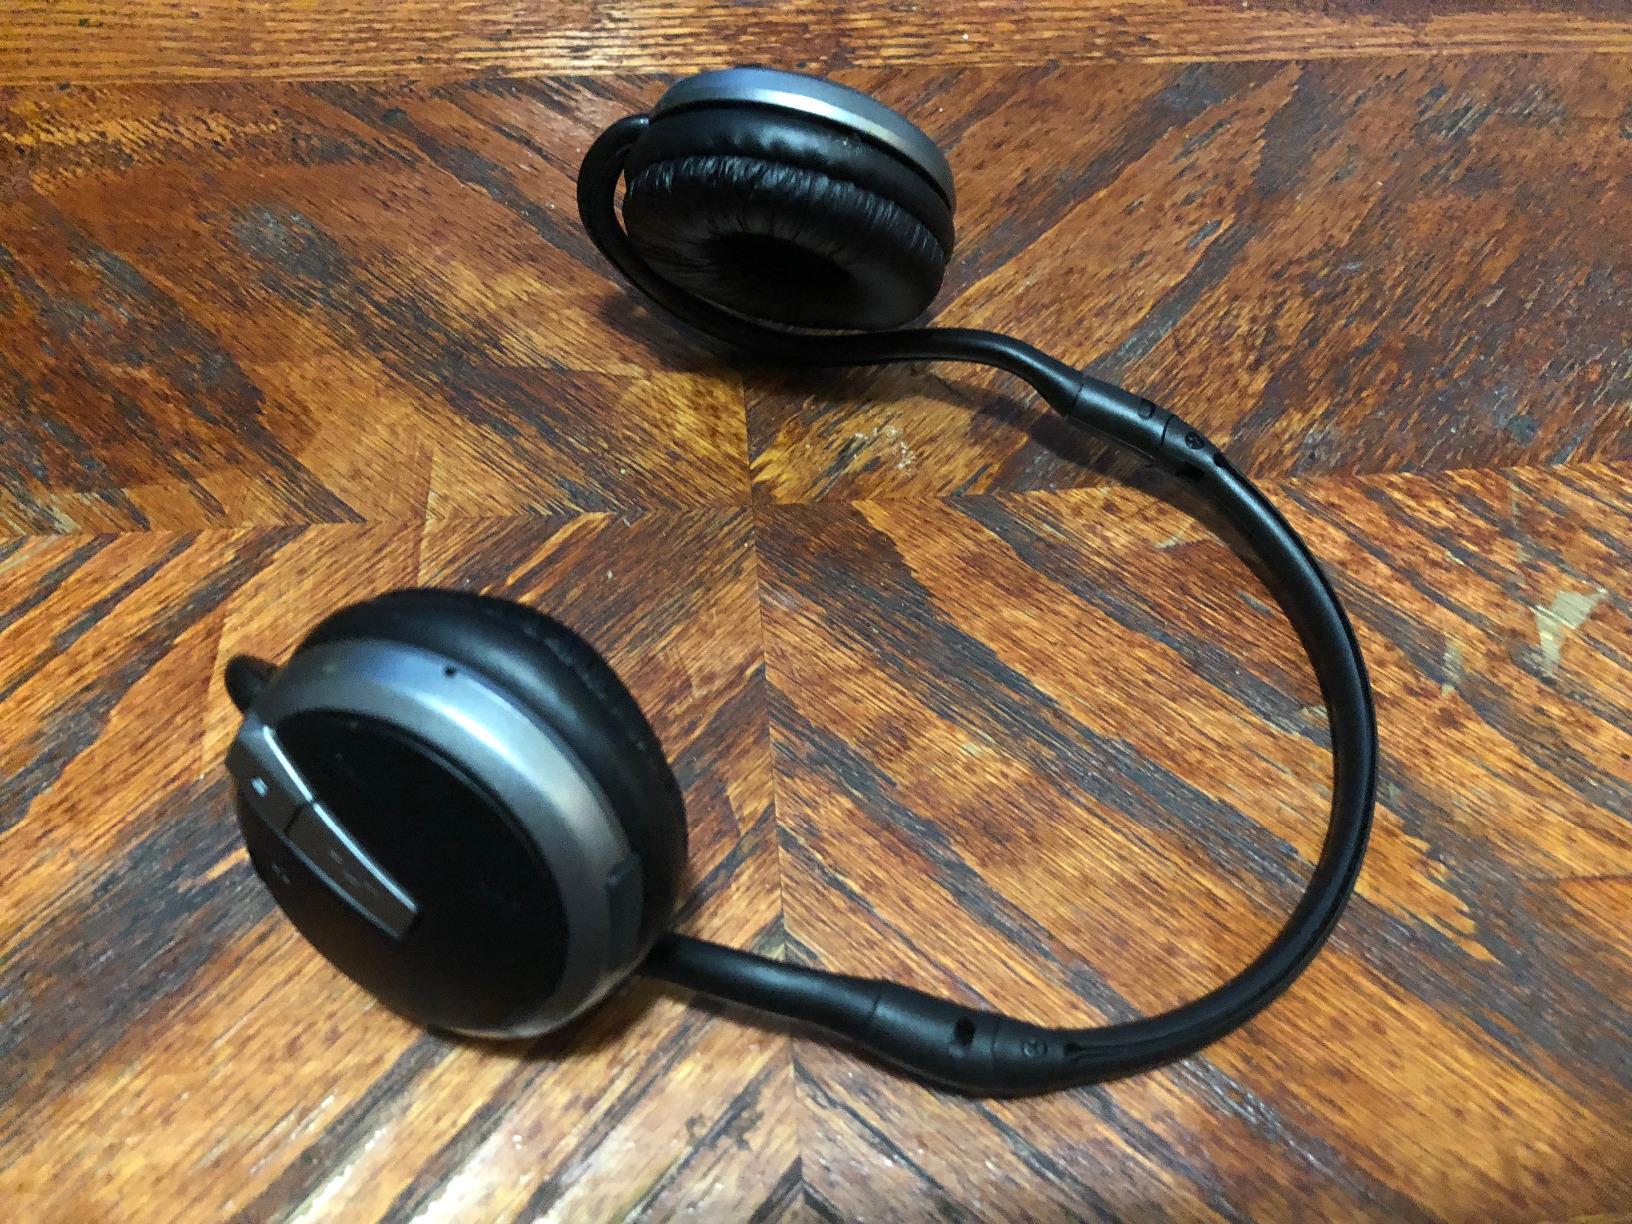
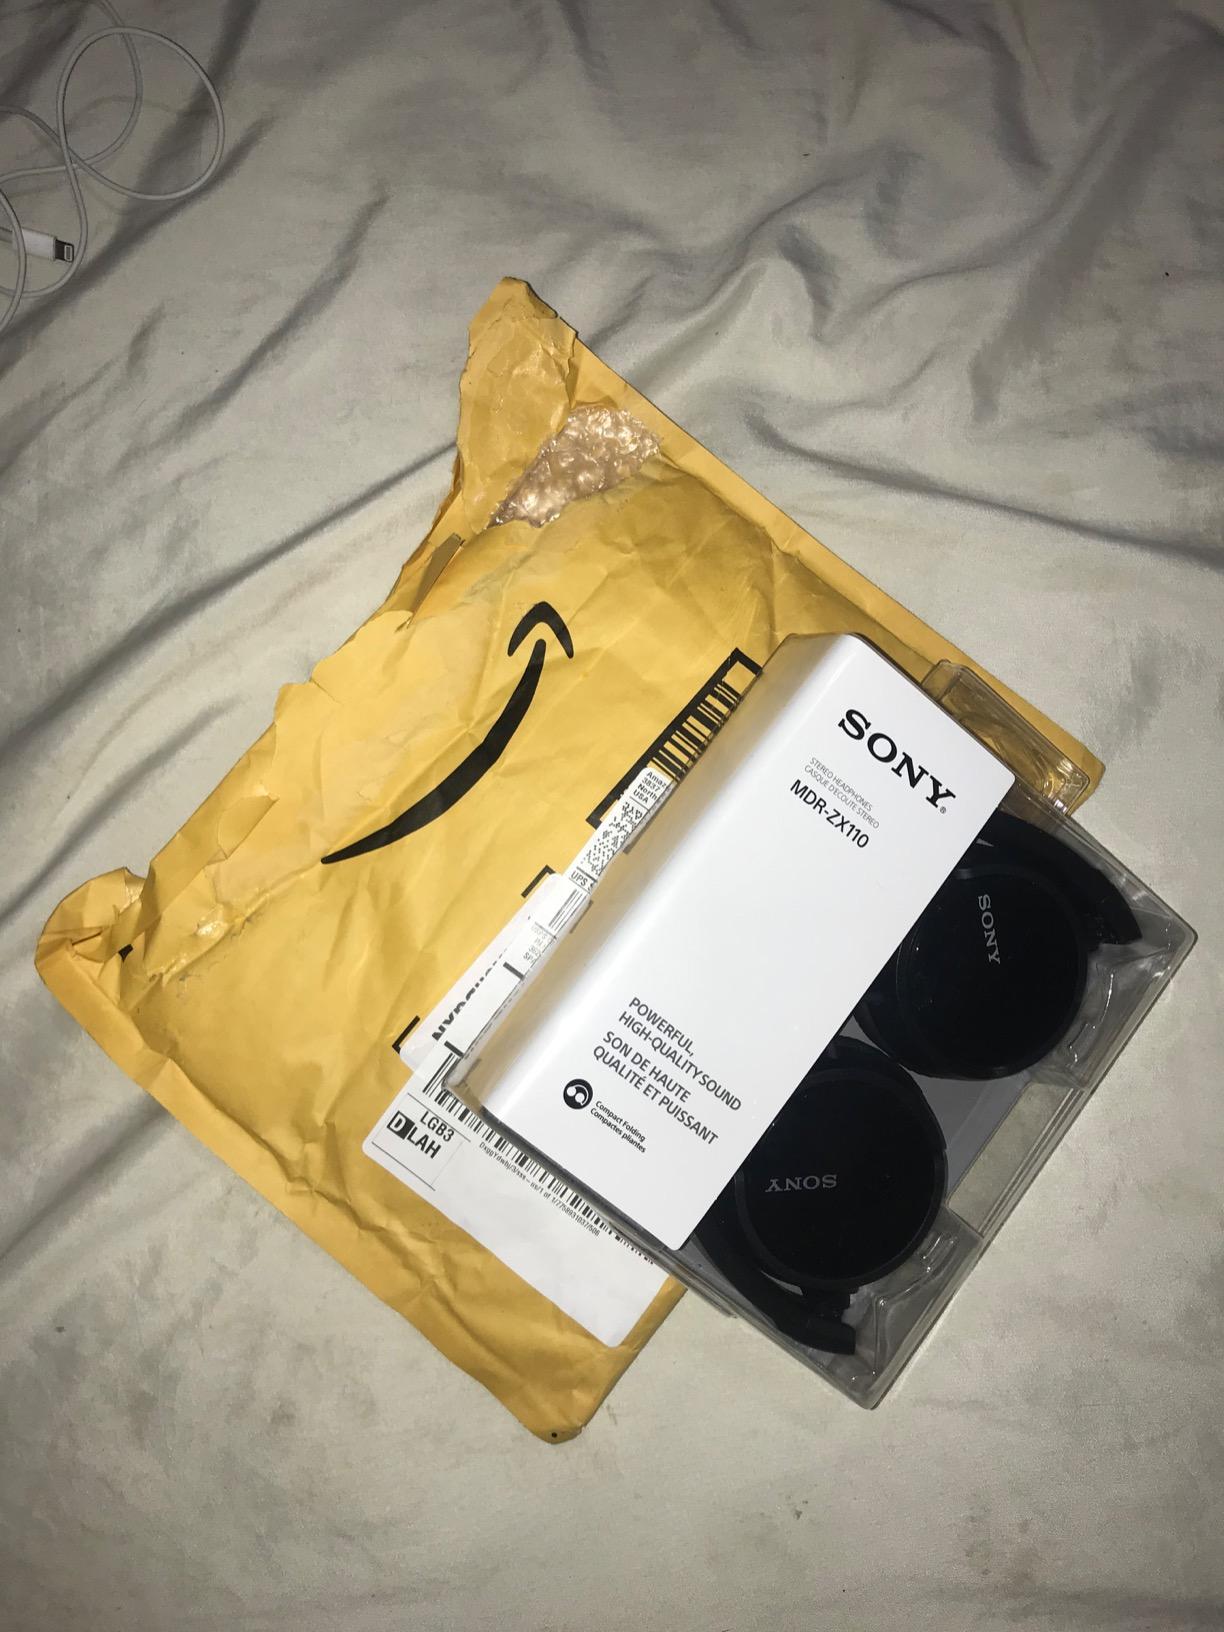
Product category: headphones
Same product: no